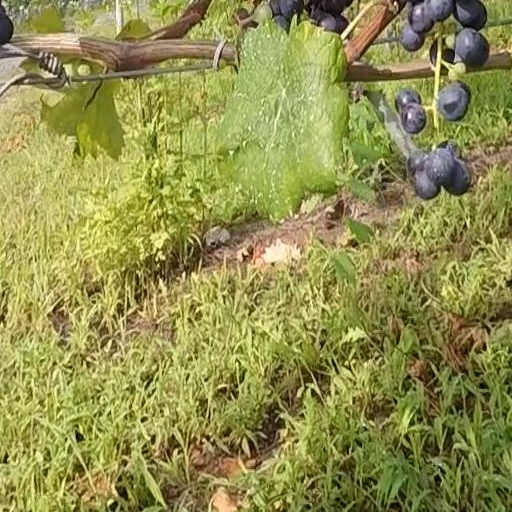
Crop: grape